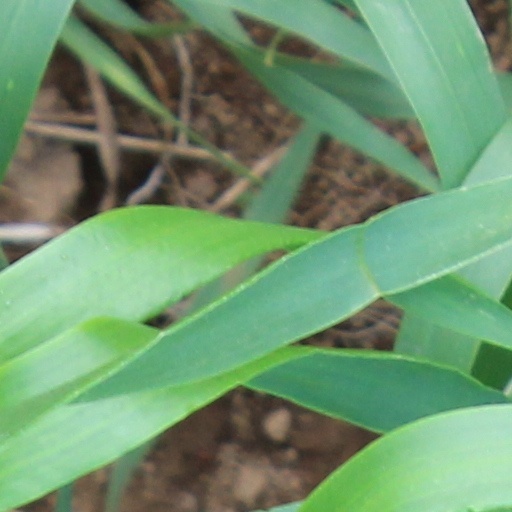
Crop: wheat